My Wife's Relations

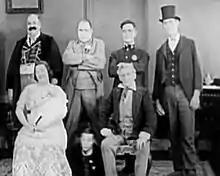

My Wife's Relations is a 1922 American short comedy film directed by and starring Buster Keaton.